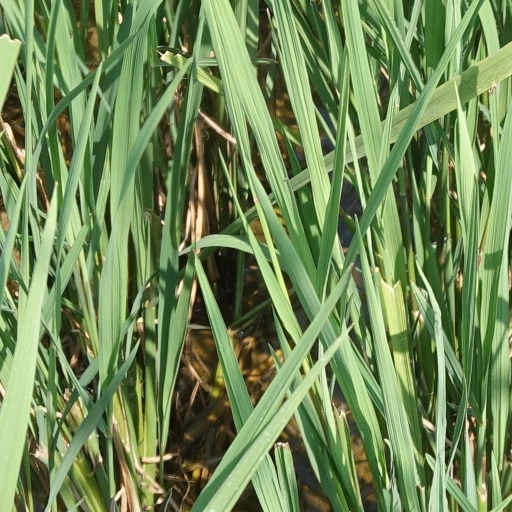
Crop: rice